Mount Bentley

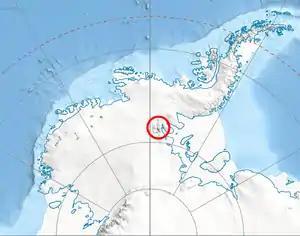
Location of Sentinel Range in Western Antarctica.

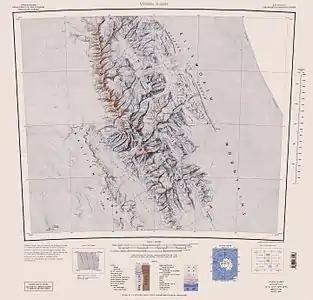
Sentinel Range map.

Mount Bentley is a mountain (4,245 m) standing north of Mount Anderson in the main western ridge of the Sentinel Range, Antarctica. It was discovered by the Marie Byrd Land Traverse party, 1957–58, and named for Dr. Charles R. Bentley, leader of the traverse party and chief traverse seismologist at Byrd Station, 1957–59.